James Hood Wright

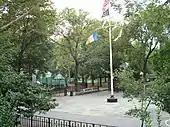
J. Hood Wright Park 2007

Wright donated land for the J. Hood Wright Park in New York City, next to his house at the corner of 175th and Haven. He contributed generously to the Washington Heights Branch of New York's library system. An entrance plaque still honors his financial assistance in changing the library from fee-based to a free library. After his death, the Knickerbocker Hospital contested a grant to the library in Wright's will, saying the branch, absorbed by the New York Public Library, was not entitled to a bequest. The New York State Court of Appeals decided in 1916 that $100,000 was granted to the Washington Heights branch library as this fulfilled the terms of Wright's disposition of his will as a legacy.